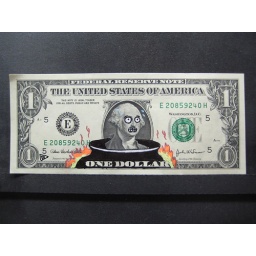
60 a chicken in every pot